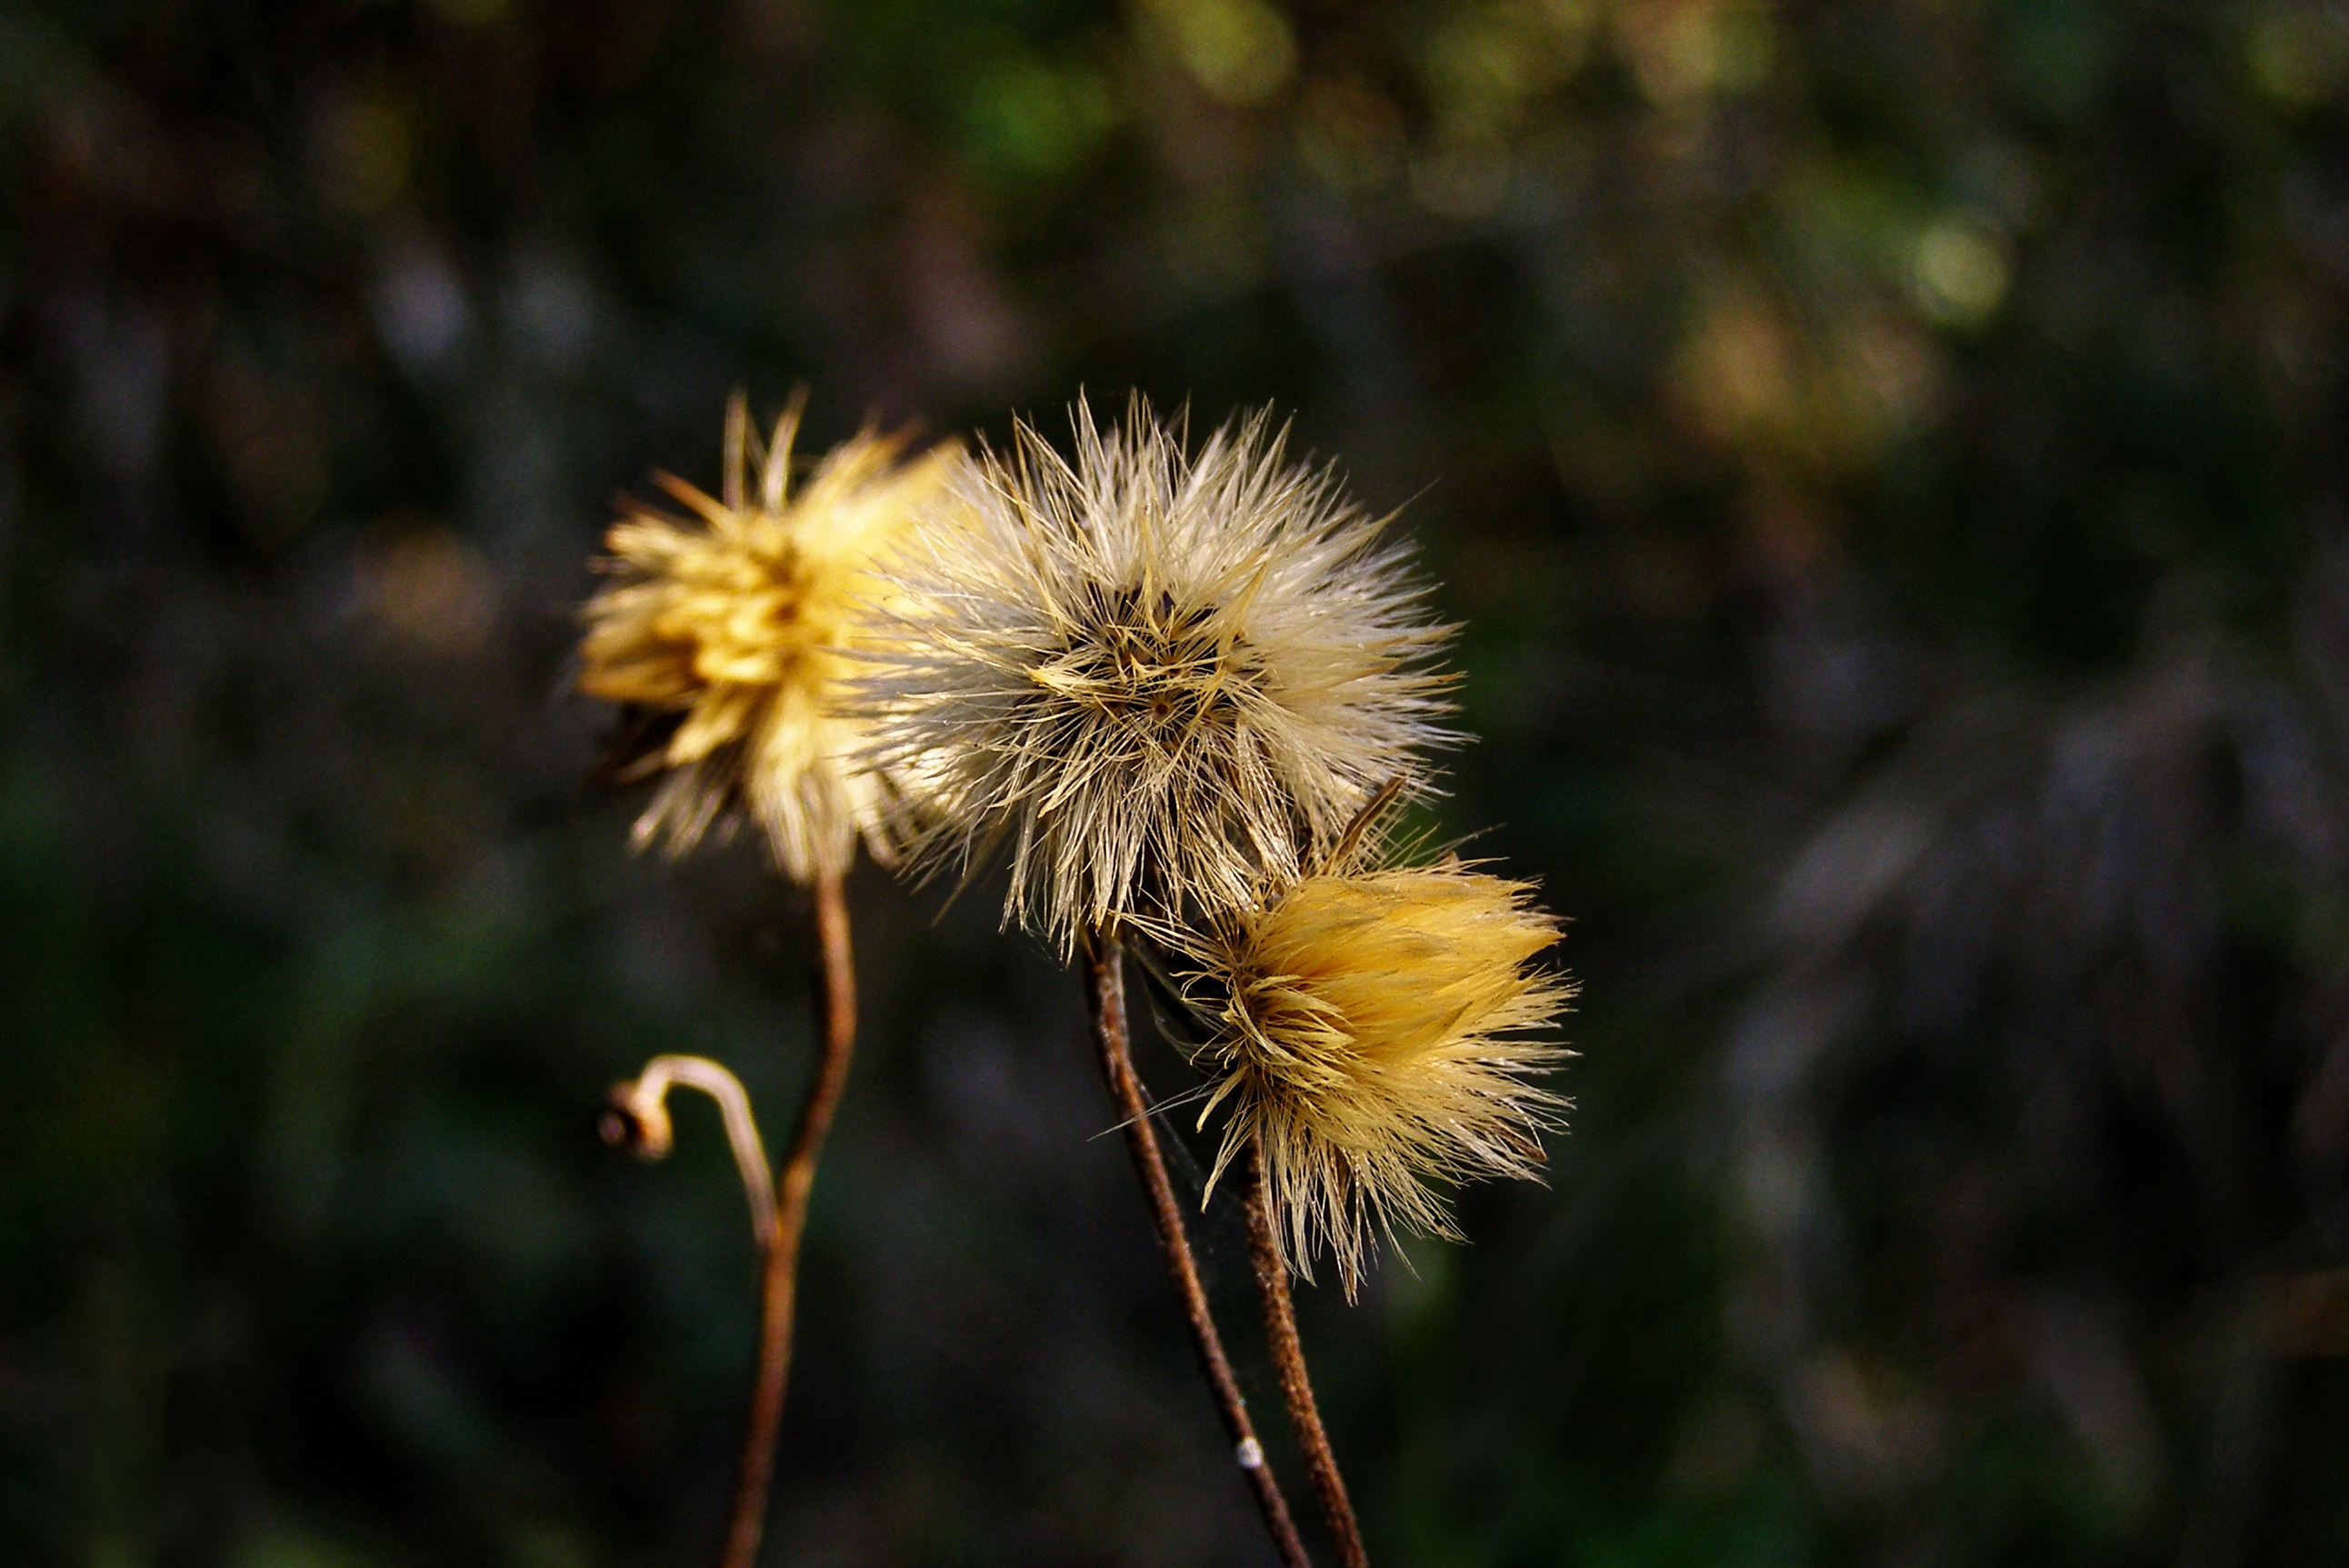
nature, grass, branch, plant, photography, meadow, dandelion, prairie, leaf, flower, summer, autumn, botany, yellow, flora, fauna, wildflower, flower field, close up, seeds, thistle, fluff, hawkweed, macro photography, flowering plant, daisy family, hieracium, plant stem, land plant, thorns spines and prickles